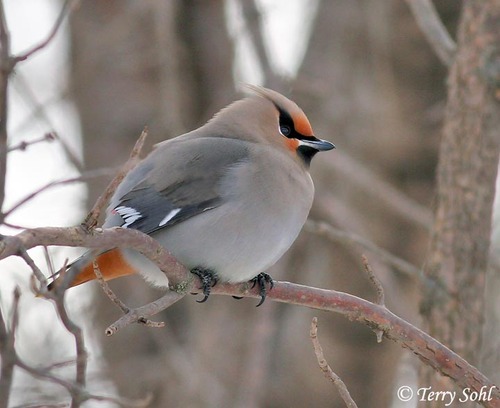
this colorful little bird has a gray belly, black neck and superciliary, orange crest, and white wingbars.
this small bird has a black beak, black feet and tarsus, as well as a grey throat, breast, and belly and a light orange crown.
this bird has a grey belly and wings with white wingbars, orange crown and undertail, and black superciliary and throat.
this bird has a large grey belly, orange covert undertail and crown, grey and white wings, and curved feet.
the bird has a white belly, gray striped wings, orange and gray striped tail, and gray black, and orange head.
this bird has wings that are grey and has a white belly
this small bird has a stout body, grey breast, dark grey wings with a white tip, a pinkish orange face with black trim and a very short beak.
this bird has wings that are grey and has a white bellythe bird is small and round, with grey everywhere except some bland and orange in the face and orange in the tail area.
a small bird with a white belly and black eyerings.
Species: Bohemian Waxwing